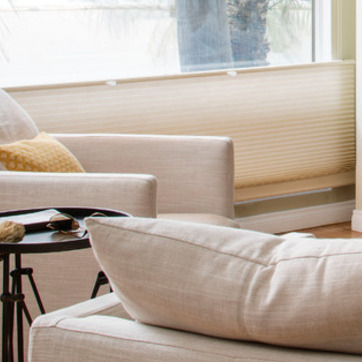
Material: fabric